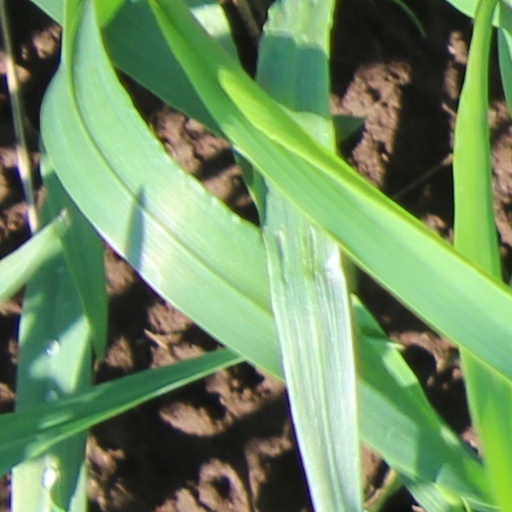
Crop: wheat